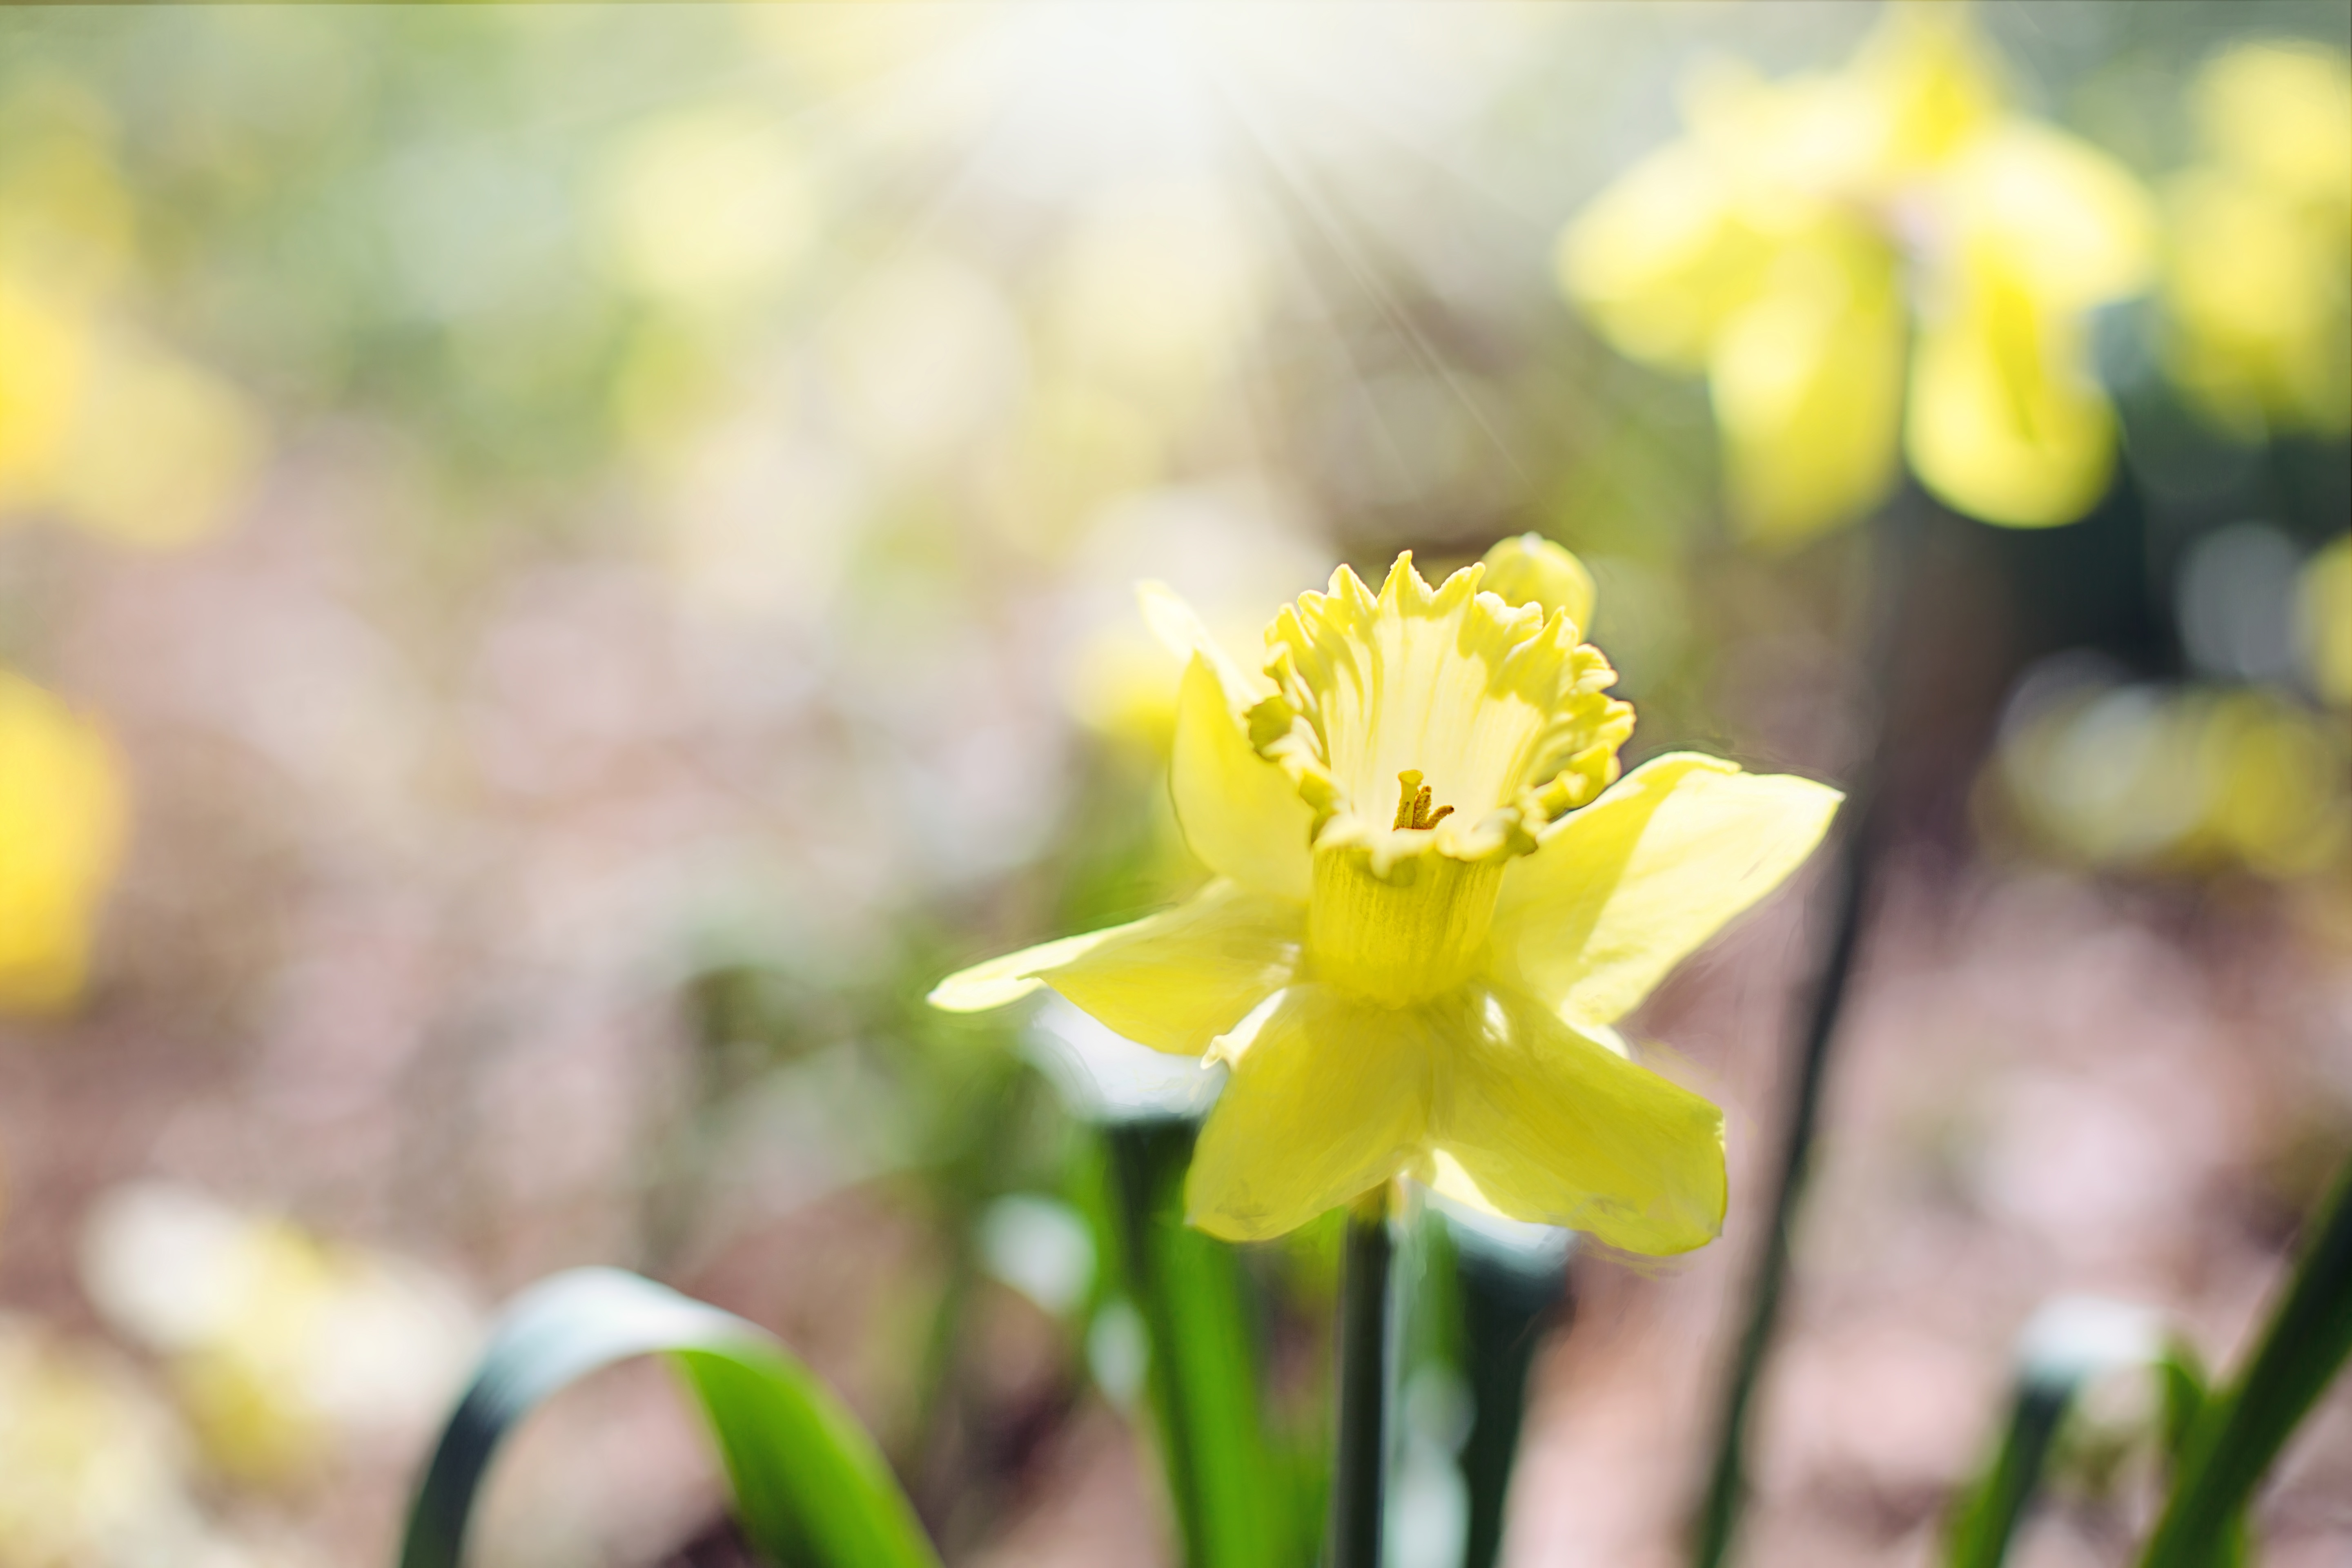
nature, blossom, plant, photography, sunlight, flower, spring, green, botany, yellow, garden, daffodil, flora, wildflower, close up, gardening, narcissus, macro photography, flowering plant, flowers yellow flowers, plant stem, land plant